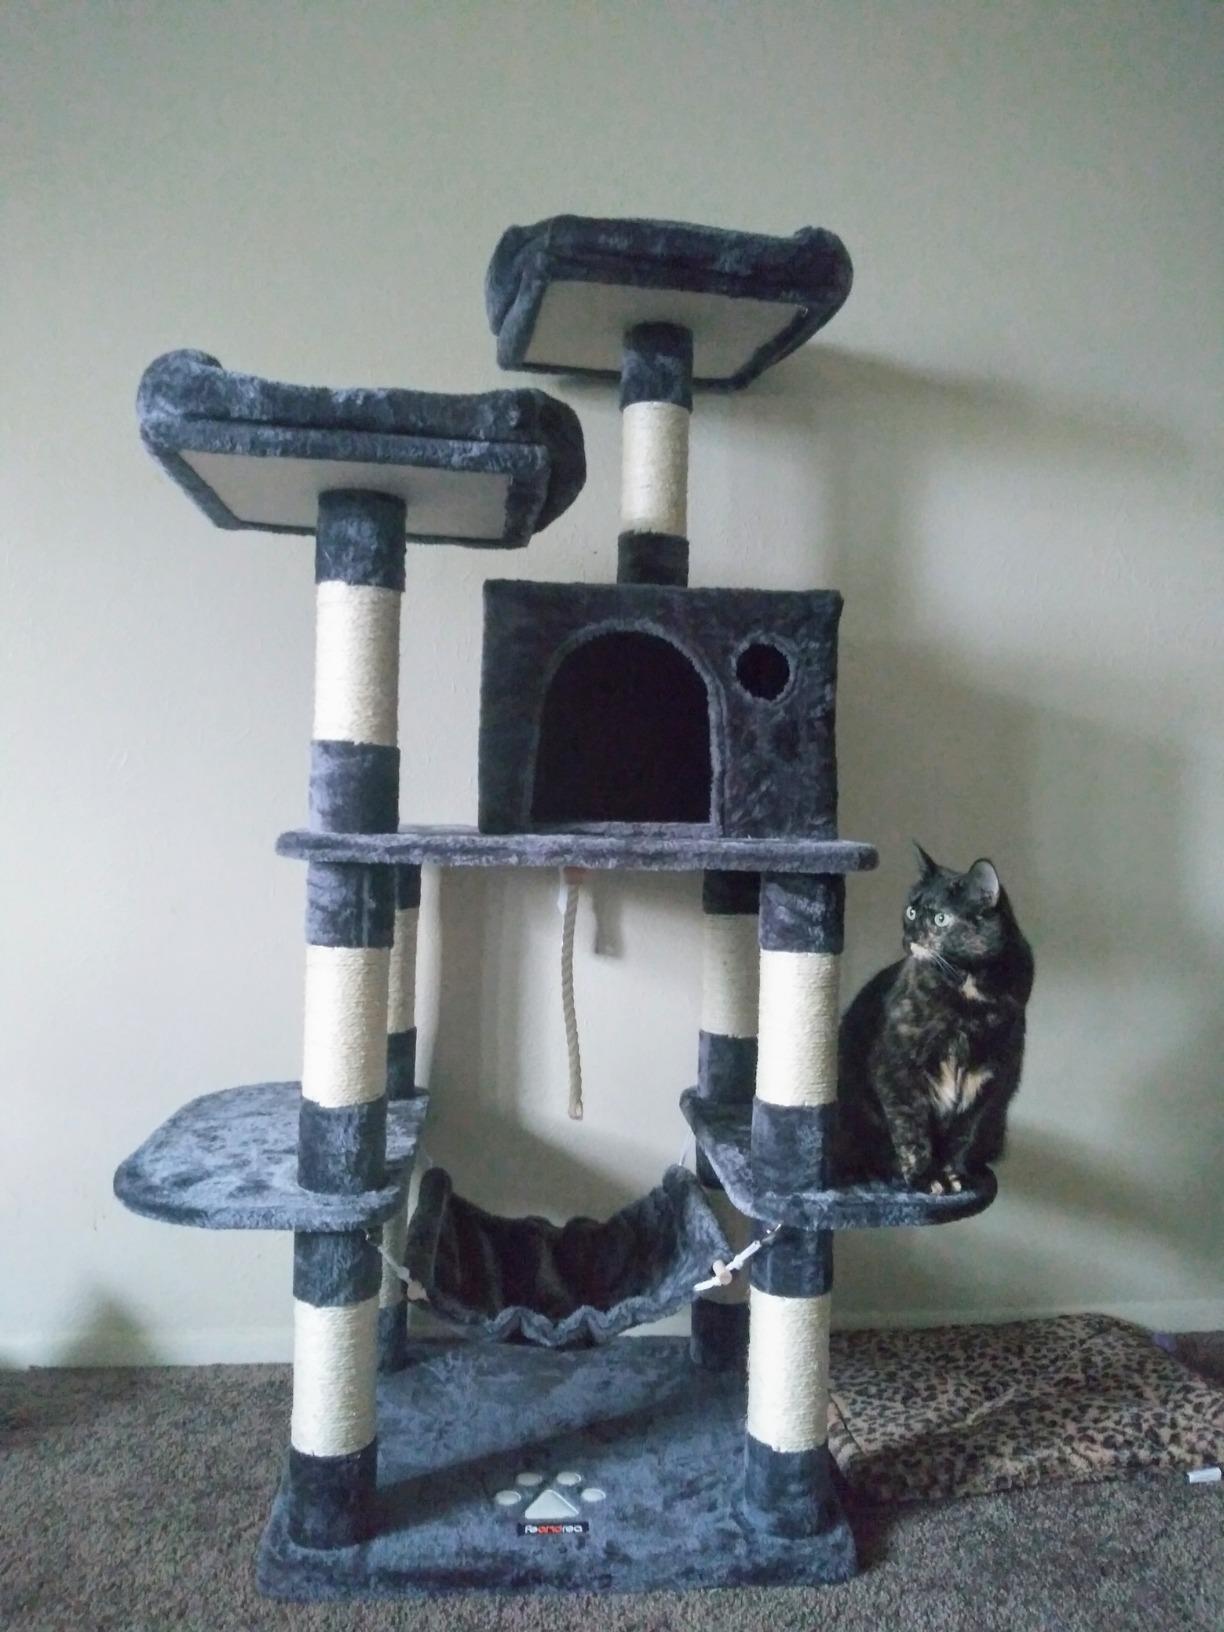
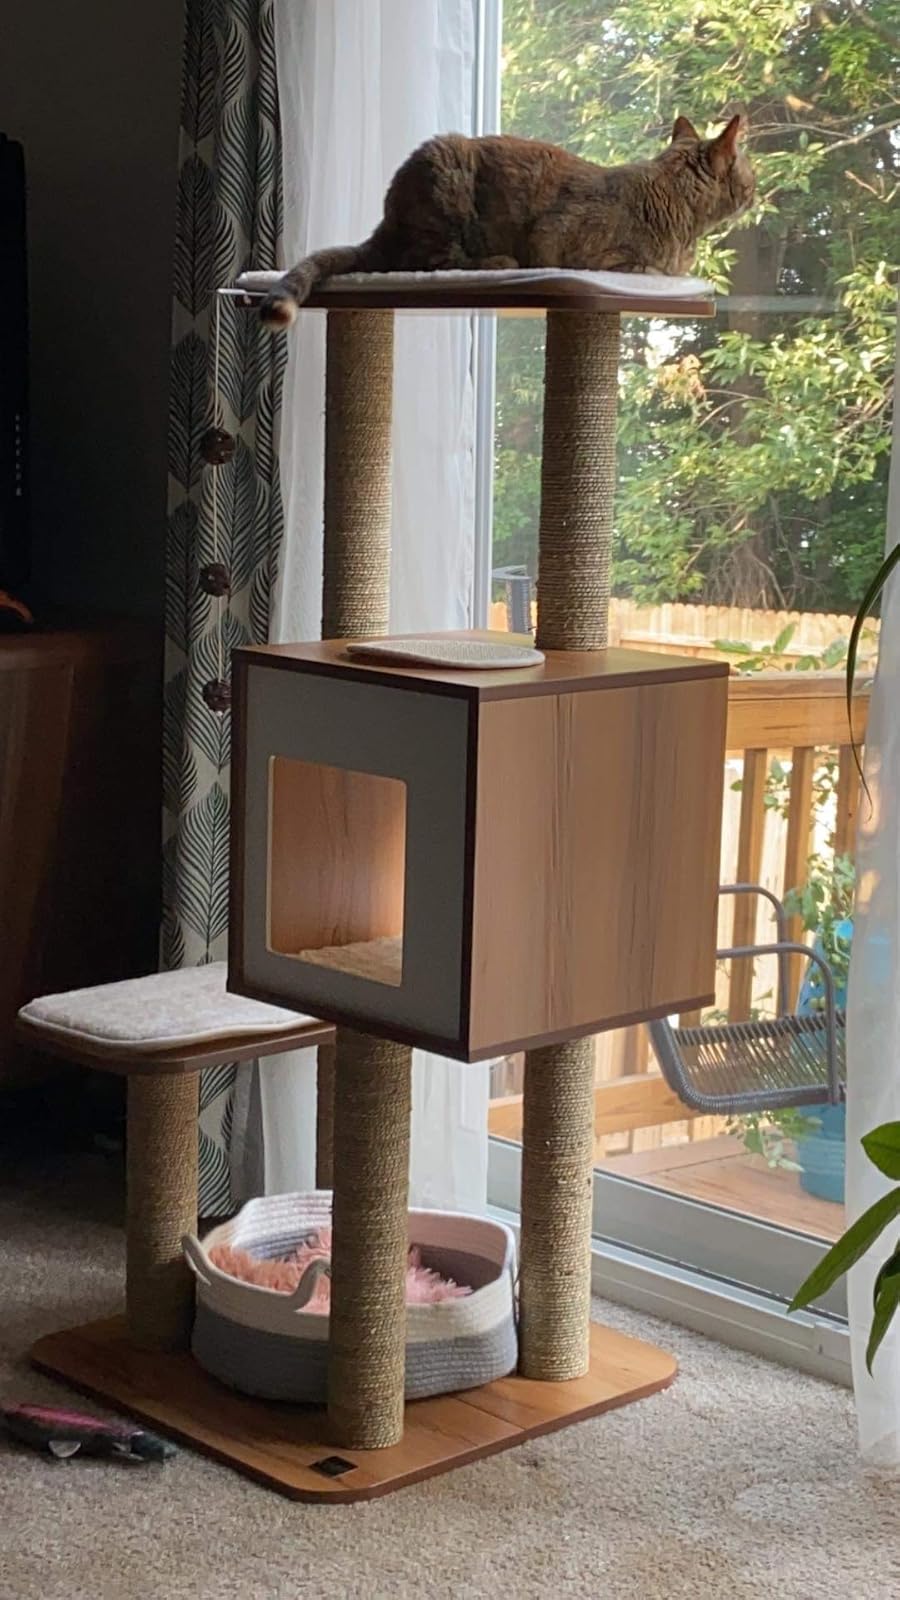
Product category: items_cat tree
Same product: no